Province of South Carolina

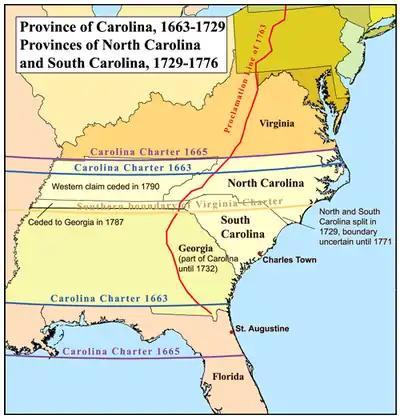
The Province of Carolina before and after the split into north and south

Charles Town was the first settlement, established in 1670. King Charles II had given the land to a group of eight nobles called the lords proprietor; they planned for a Christian colony. Originally a single proprietary colony, the northern and southern sections grew apart over time, due partly to neglect by the legal heirs of the original lords proprietor. Dissent over the governance of the province led to the appointment of a deputy governor to administer the northern half of the Province of Carolina in 1691. The partition of the province into North and South Carolina became complete in 1712.